Stone pine

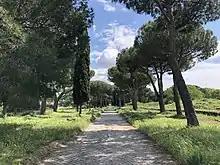
Pines on Via Appia Antica

The cones are broad, ovoid, long, and take 36 months to mature, longer than any other pine. The seeds (pine nuts, "piñones", "pinhões", "pinoli", or "pignons") are large, long, and pale brown with a powdery black coating that rubs off easily, and have a rudimentary wing that falls off very easily. The wing is ineffective for wind dispersal, and the seeds are animal-dispersed, originally mainly by the Iberian magpie, but in recent history largely by humans.